Honoured Society (Australia)

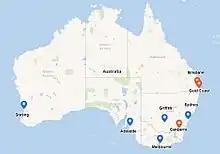
Known locales in blue and known 'ndrinas in orange (2017)

The Honoured Society is a Calabrian 'ndrangheta criminal confederation, started in Melbourne and currently active in all of Australia. Frank Benvenuto was a leading figure in the Melbourne groups until his slaying in 2000. Tony Romeo, another high-ranking member, was shot in 2002.